Marshalsea

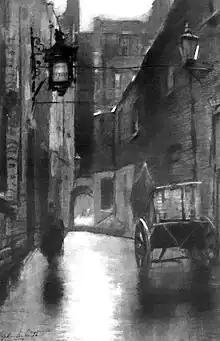
Painting of the Marshalsea in the early 1900s, after it had closed, by American artist Francis Hopkinson Smith. It was probably created when the artist visited London in 1913.

When the prison reformer James Neild visited the first Marshalsea in December 1802, just 34 debtors were living there, along with eight wives and seven children. Neild wrote that it was in "a most ruinous and insecure state, and the habitations of the debtors wretched in the extreme". There had been riots in the prison in 1749 and 1768. The government acknowledged in 1799 that it had fallen into a state of decay, and a decision was made to rebuild it 130 yards south (119 m), at 150 High Street (now called Borough High Street), on the site of the White Lion prison, also known as the Borough Gaol. This was on the south side of Angel Court and Angel Alley, two narrow streets that no longer exist. Costing £8,000 to complete the new prison opened in 1811 with two sections, one for Admiralty prisoners under court martial, and one for debtors, with a shared chapel that had been part of the White Lion.